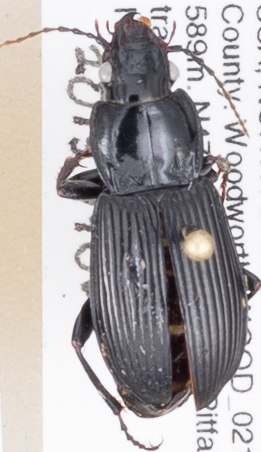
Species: Pterostichus melanarius melanarius
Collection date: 2015-09-02
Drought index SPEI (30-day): -0.8
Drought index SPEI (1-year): -0.17
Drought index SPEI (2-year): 0.8